Stockholm Central Station

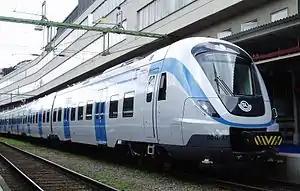
A SL X60 commuter train on platform 10

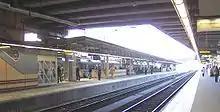
Platforms at the Stockholm Central Station

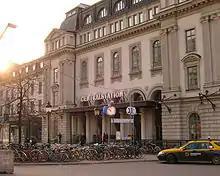
Bicycles outside the station

On level with the Northern Railway Square are service depots for long-distance and regional trains. Terminating trains from the south arrive on tracks 17 to 19 where passengers alight, and then continue to the service depots to the north where they are cleaned and have their supplies refilled. Then they return south via tracks 10 to 12. Long-distance trains from tracks 4 to 8 are services in the same way near the Northern Railway Square.